Niki Lauda

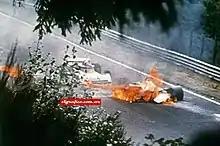
Lauda's car on fire

After an unsuccessful start to the 1970s, culminating in a disastrous start to the season, Ferrari regrouped completely under Luca di Montezemolo and were resurgent in . The team's faith in the little-known Lauda was quickly rewarded by a second-place finish in his debut race for the team, the season-opening Argentine Grand Prix. His first Grand Prix (GP) victory – and the first for Ferrari since 1972 – followed only three races later in the Spanish Grand Prix. Although Lauda became the season's pacesetter, achieving six consecutive pole positions, a mixture of inexperience and mechanical unreliability meant Lauda won only one more race that year, the Dutch GP. He finished fourth in the Drivers' Championship and demonstrated immense commitment to testing and improving the car.